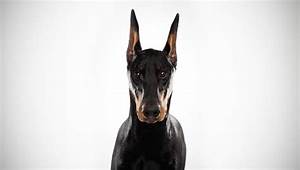
Label: cane